Answer in natural language. Which point is closer to the camera taking this photo, point B  or point C? Choose between the following options: B or C
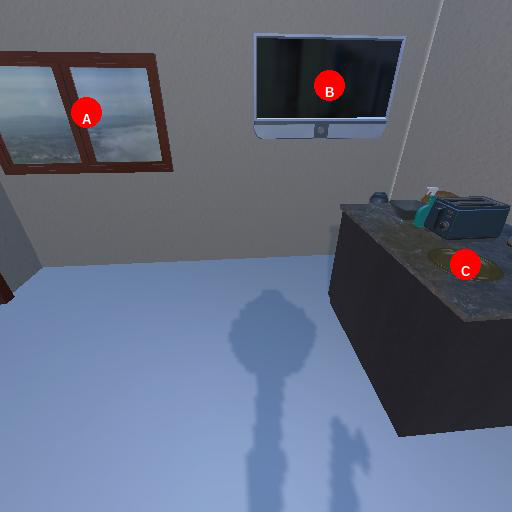
<answer>C</answer>